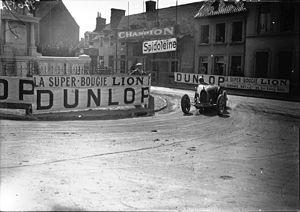
Le Grand Prix automobile de Boulogne est un Grand Prix organisé à huit reprises durant les années 1920, sur le Circuit de Boulogne-sur-Mer.